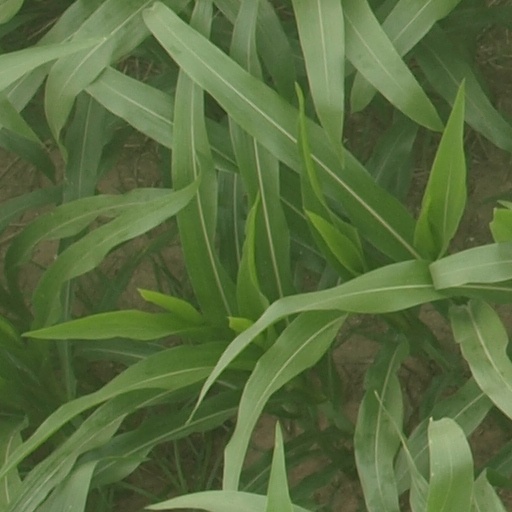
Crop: maize; corn